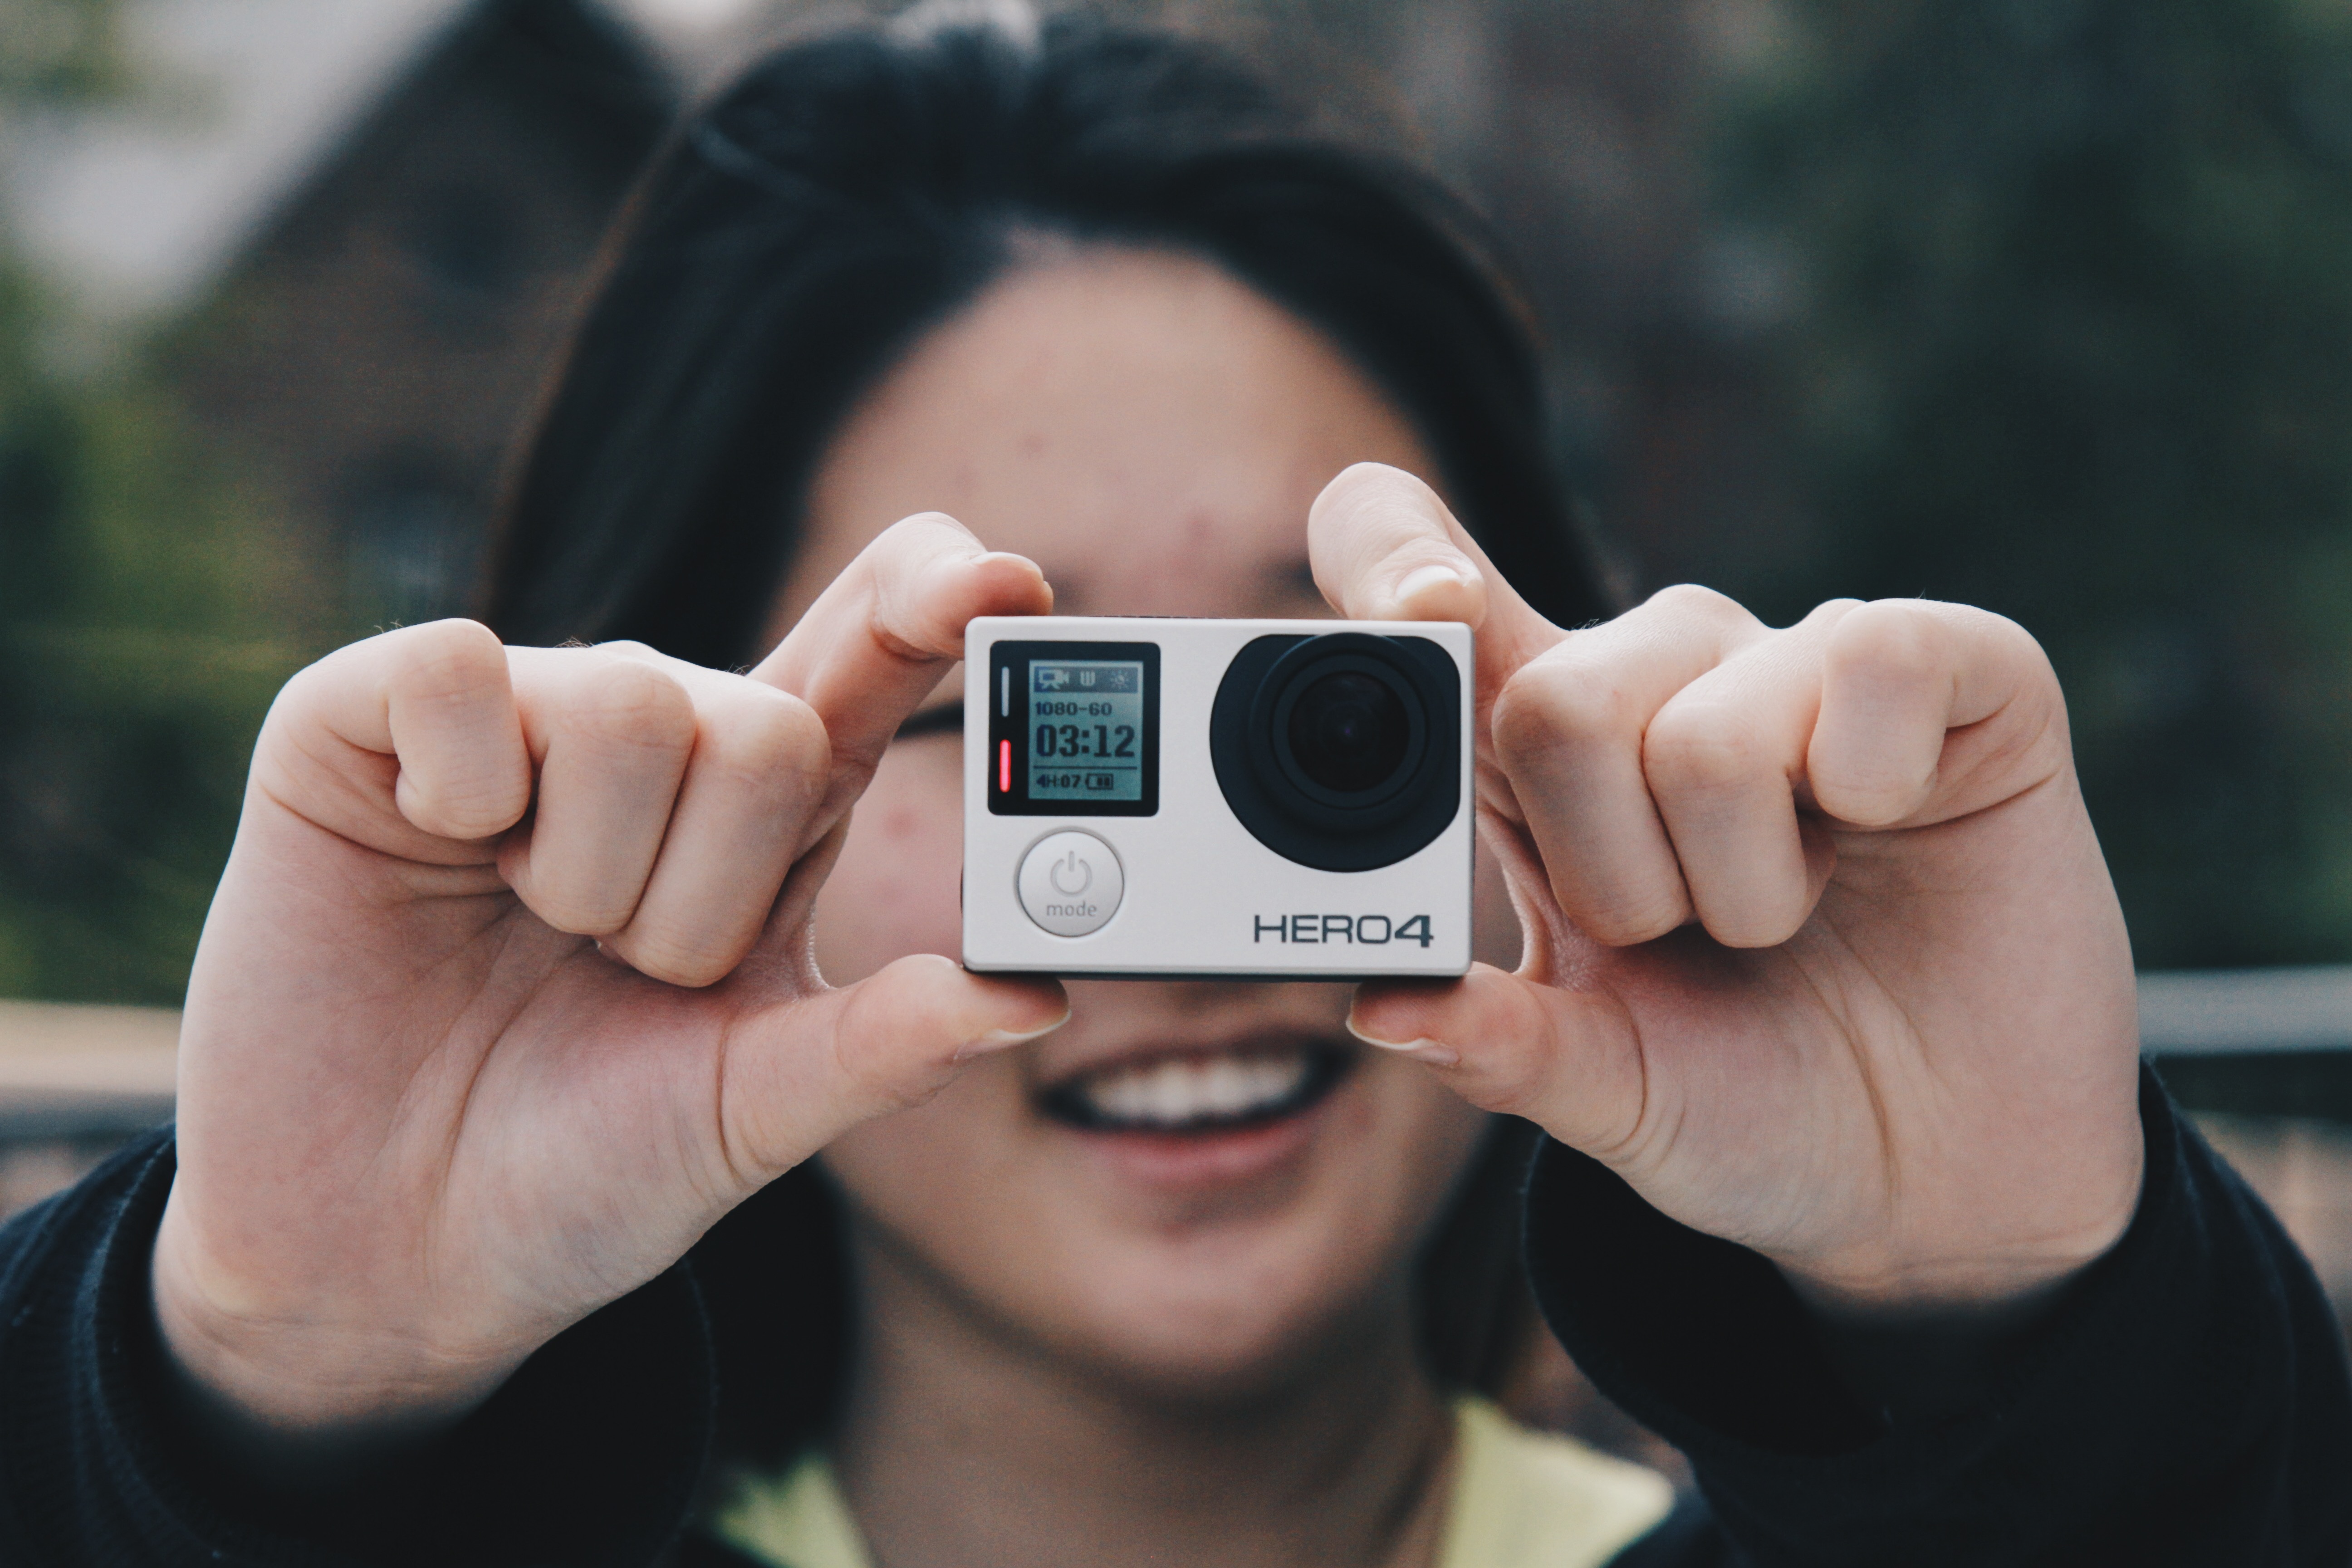
hand, person, woman, camera, photography, driving, child, close up, reflex camera, digital camera, electronics, hands, eye, glasses, photograph, digital slr, single lens reflex camera, cameras optics